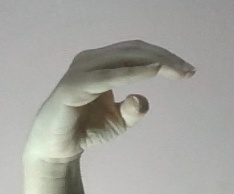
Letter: jeem